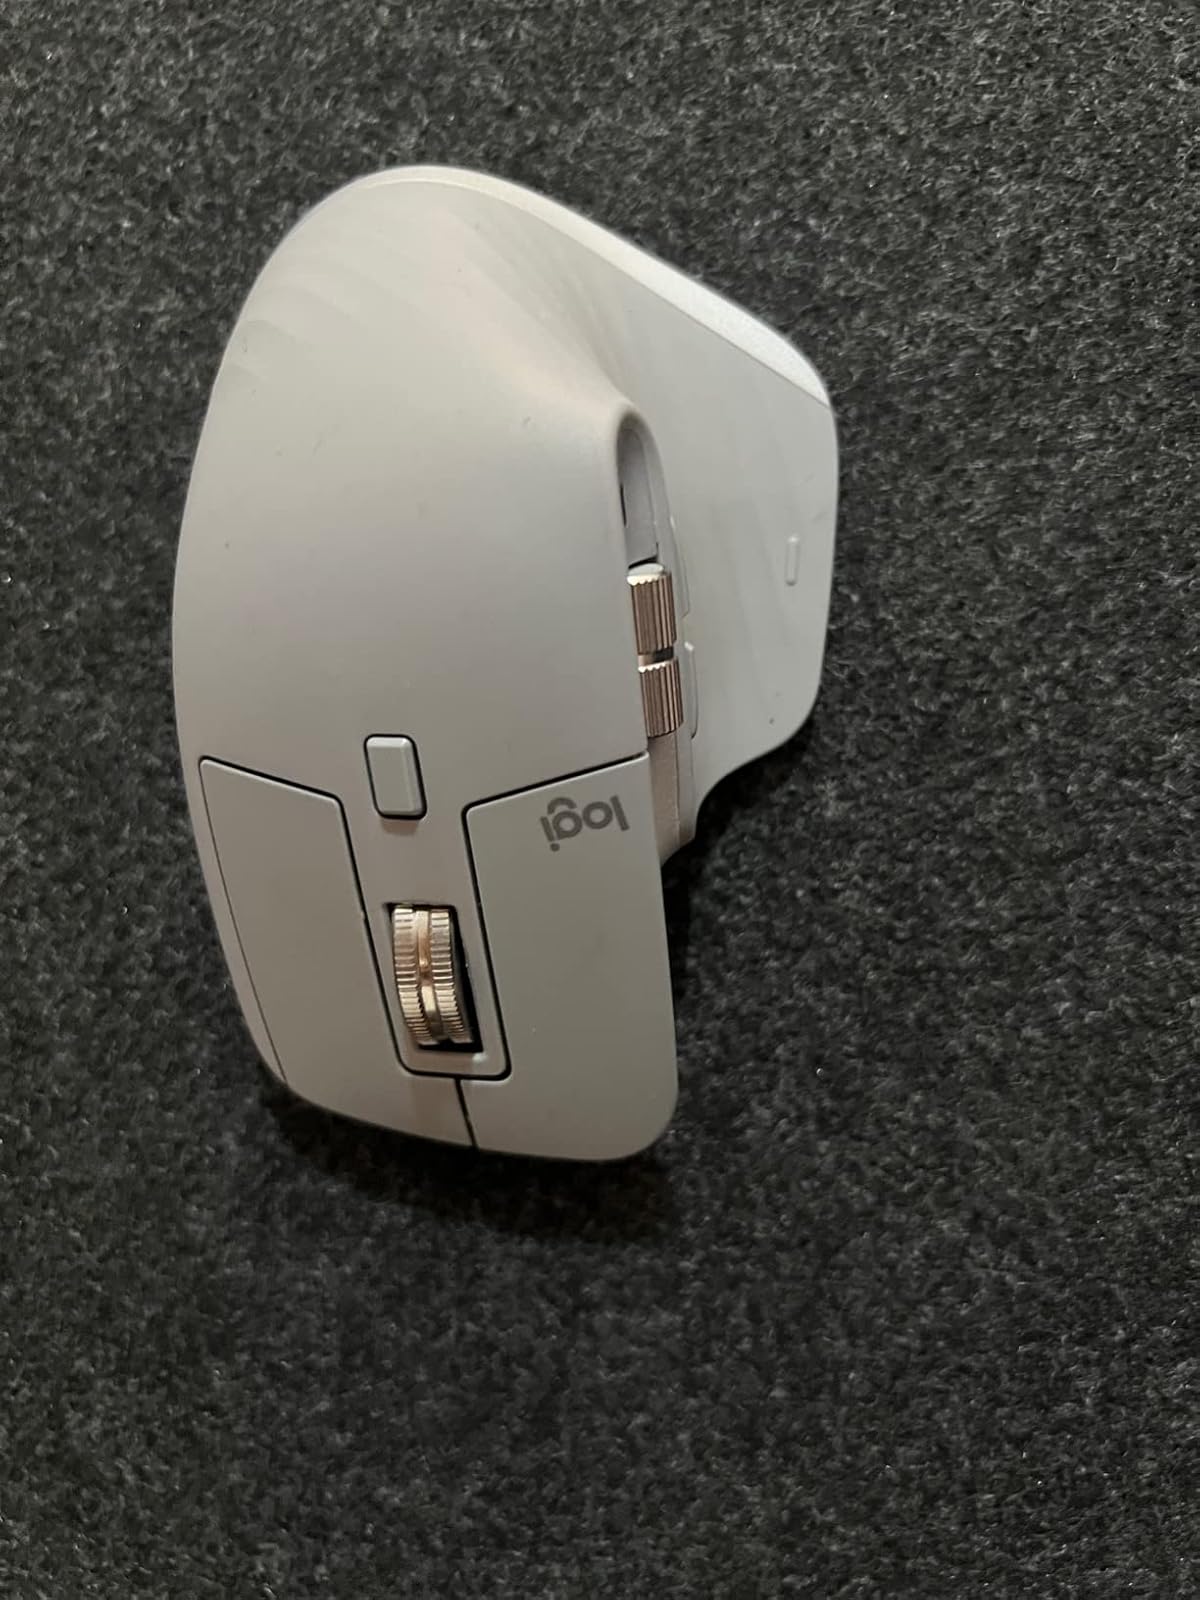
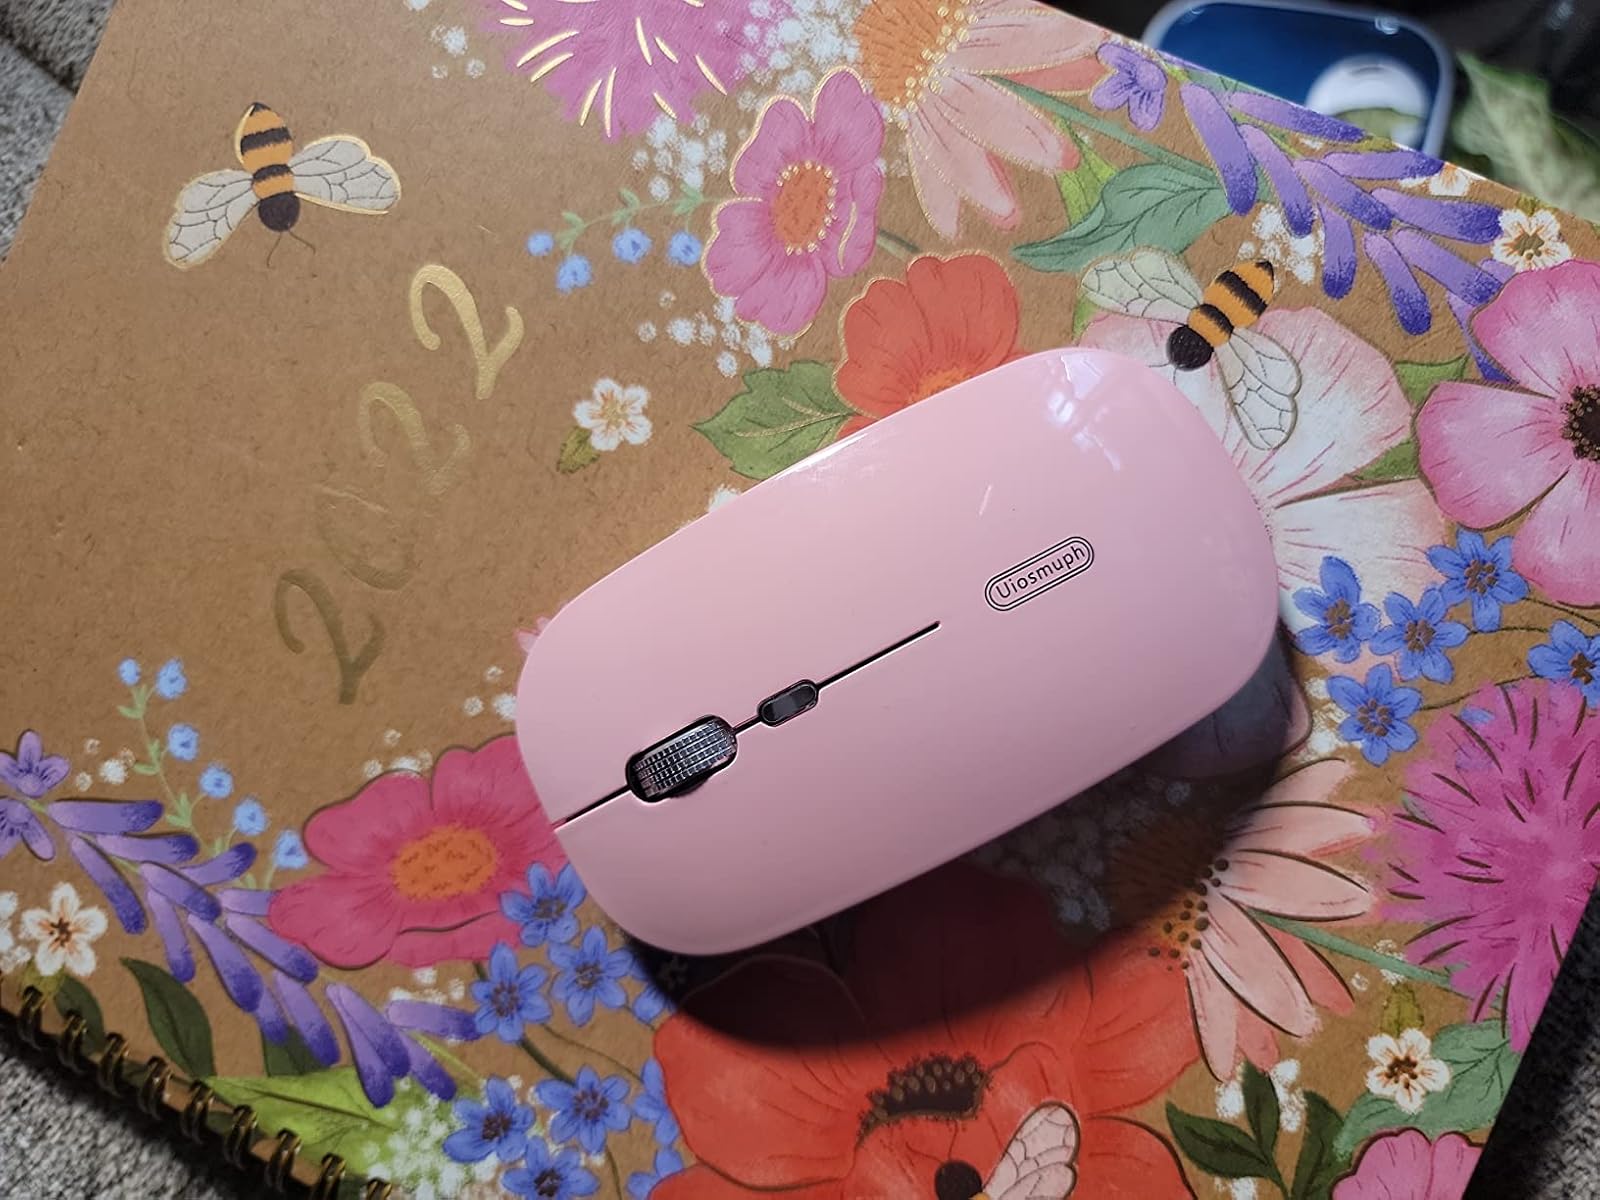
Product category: mouse
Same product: no